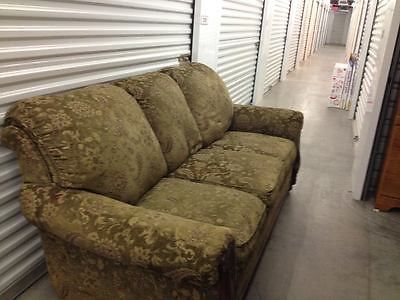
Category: sofa